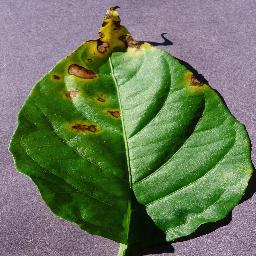
Label: Pepper,_bell___Bacterial_spot